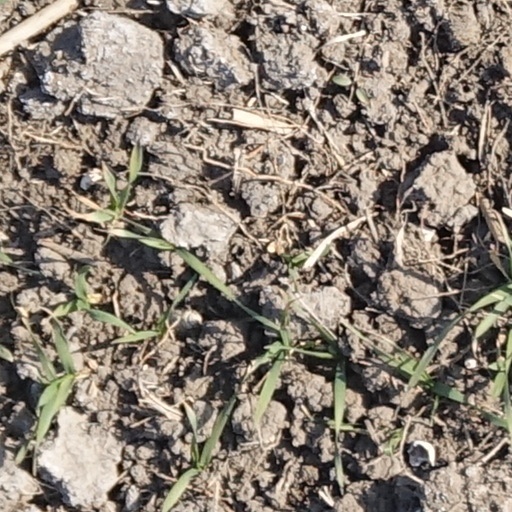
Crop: wheat